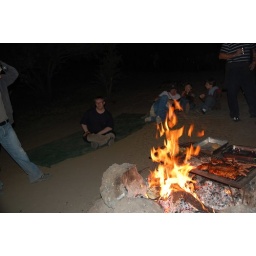
Great eats! Sausage in red wine sauce, Lomo fillet, chicken asado and chicken braised in wine sauce with zucchini and onions